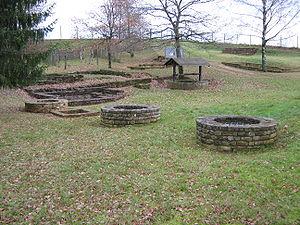
Le site archéologique du Titelberg non loin du village luxembourgeois de Lamadelaine, dans la commune de Pétange. Il fait partie du site du Fond-de-Gras. Il comprend un oppidum celte auquel a succédé un vicus gallo-romain. D'après des historiens, le Titelberg aurait été l’oppidum principal du peuple des Trévires parmi les sept connus à ce jour, à savoir : Donnersberg, Kastel, Martberg, Otzenhausen, Wallendorf et la Tranchée des Portes.